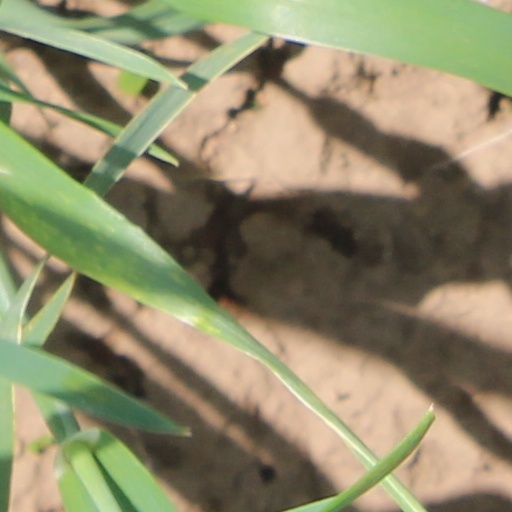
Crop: wheat